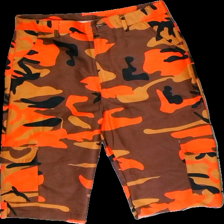
View: front
Type: Shorts
Category: Men
Brand: Missing
Colors: Orange, Brown, Black
Material: 100% polyester
Pattern: Geometric print
Cut: Regular
Size: L
Season: Summer
Damage: lösa trådar  längst ner på båda benen
Damage location: bottom center
Price range: <50
Recommended usage: Export
Description: bruna och orange camouflage shorts som har fransar/lösa trådar längst ner på benen